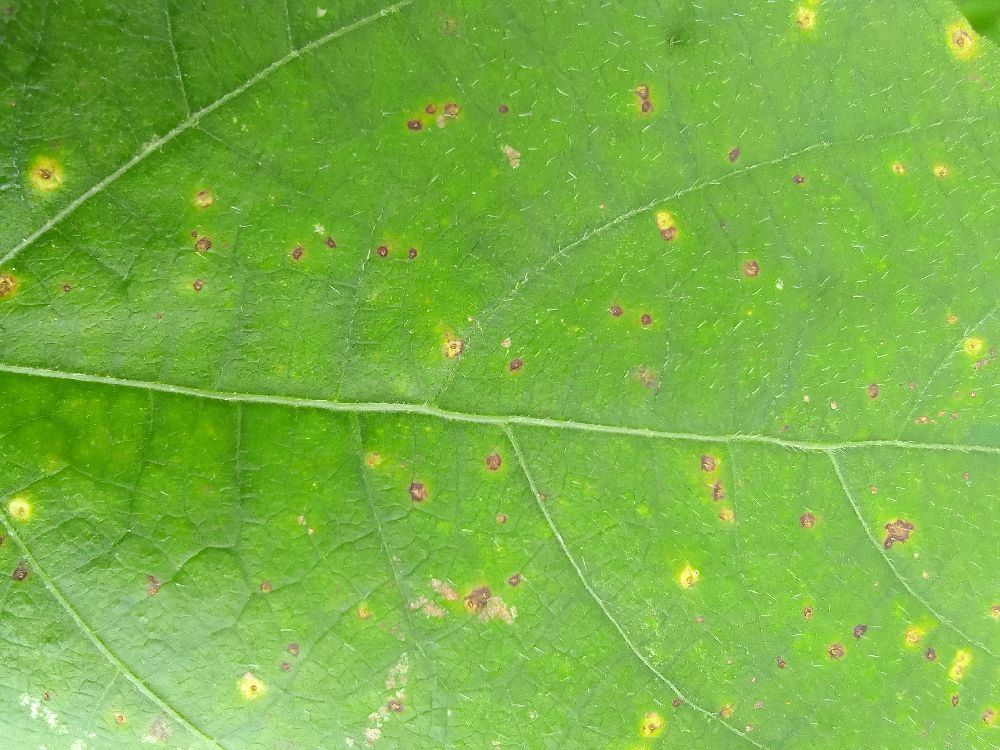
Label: rust